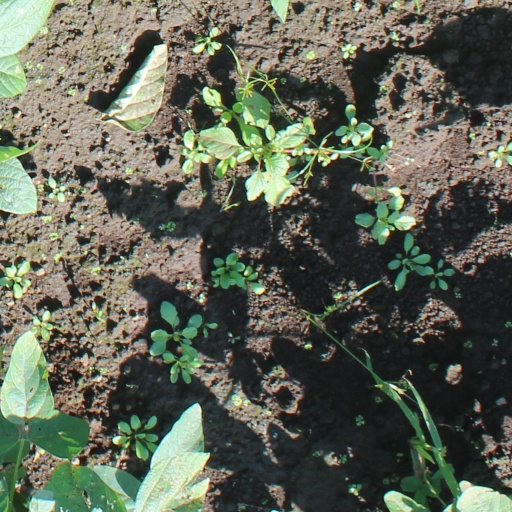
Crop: soybean